Second Battle of Artois

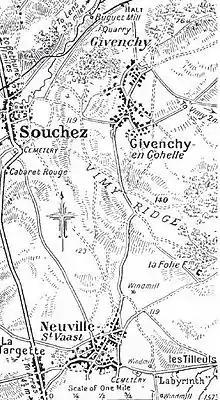

The final bombardment began at with registration of targets for an hour. At the mines in the Carency sector and the Lorette Spur were sprung, as an intense bombardment of the first two German positions continued, until a ten-minute pause at followed by a ten-minute hurricane bombardment. As the infantry began their attack, the bombardment changed to a creeping barrage. At the infantry attack began in bright dry weather. Three of the trench lines on the Lorette Spur were captured by Chasseurs and supporting infantry of XXI Corps with many casualties. A fortified post in the centre of the German line was not captured and German artillery near Angres bombarded the lost trenches, as machine-guns in Ablain swept the French infantry. Fighting continued after dark and the French began to dig in. The German front trenches at Carency were captured and against orders, the French tried to continue into the village but fire from a strong point to the east stopped the French advance. XXI Corps had managed to advance through the maze of fortifications on the Lorette Spur and IX Corps beyond made a little progress.